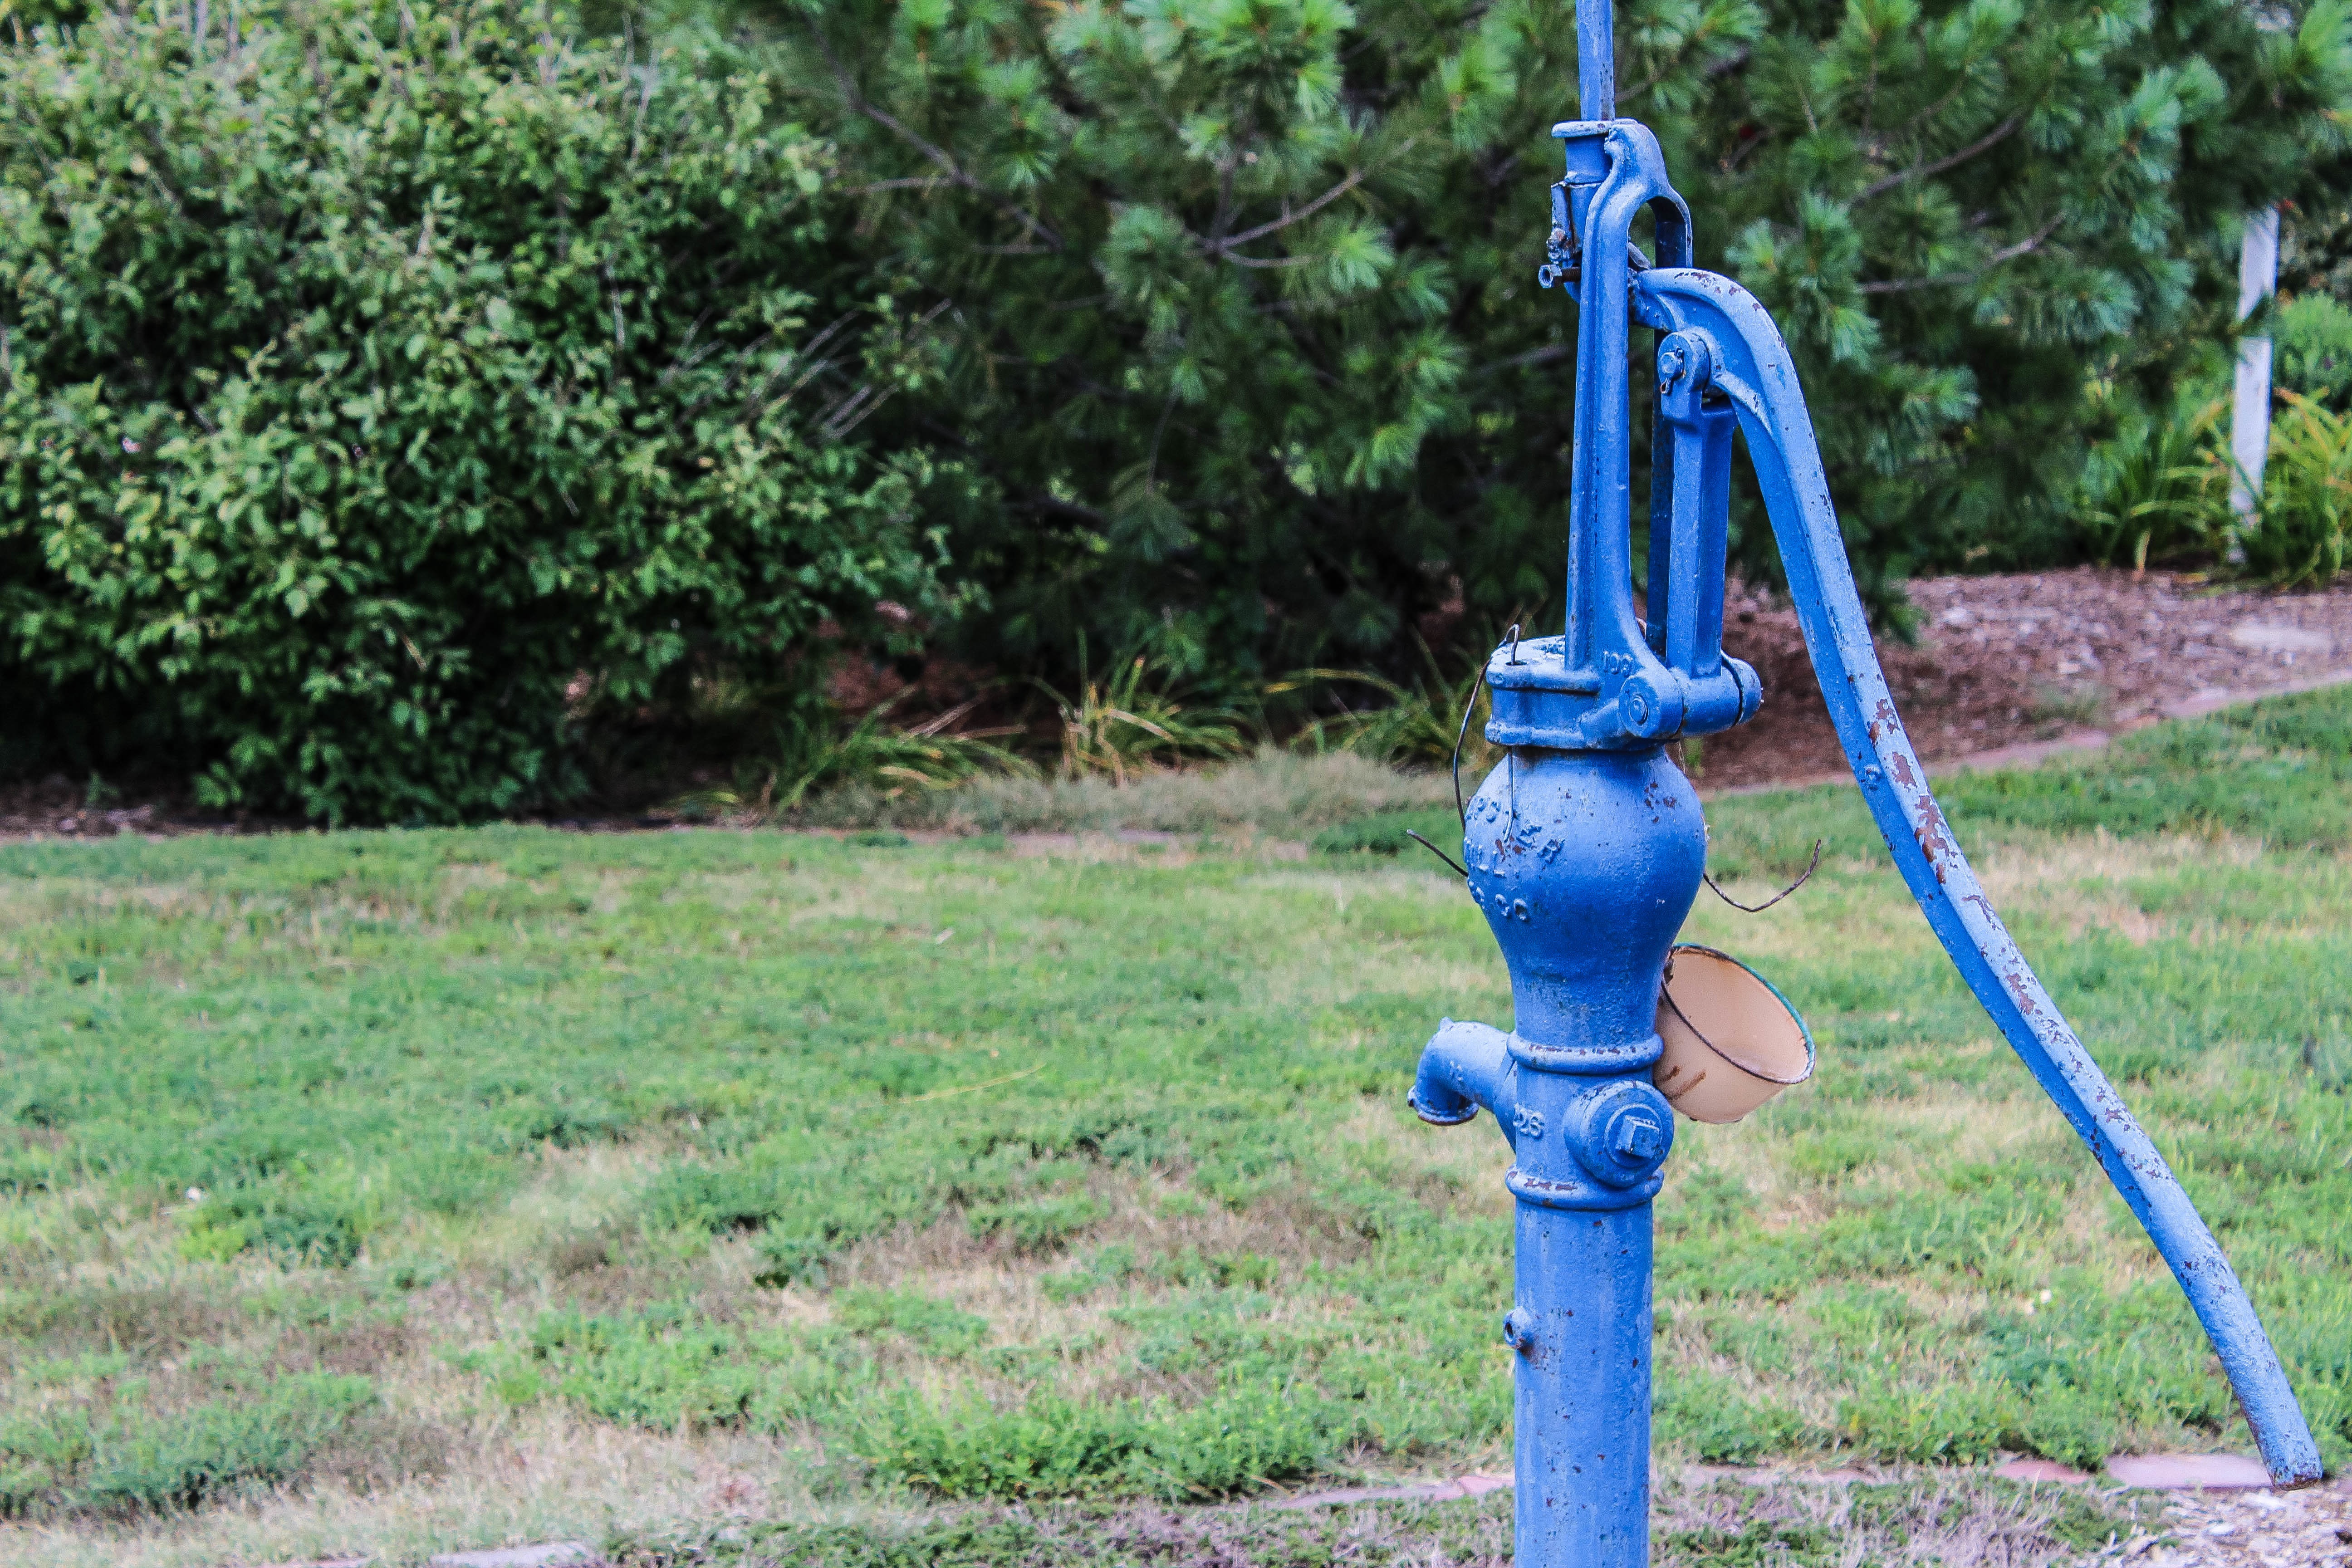
grass, lawn, garden